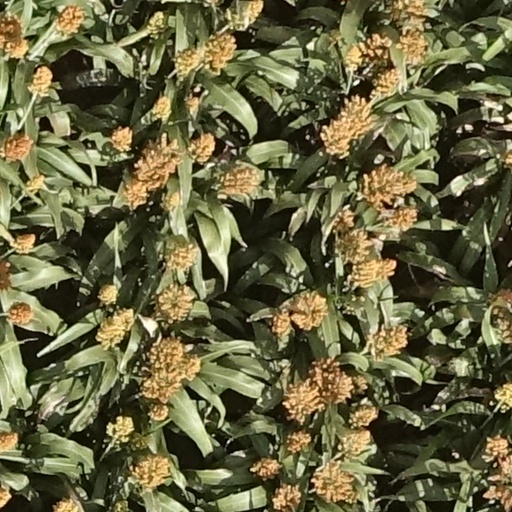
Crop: sorghum